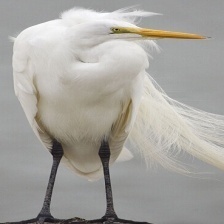
Species: SNOWY EGRET
Scientific name: EGRETTA THULA